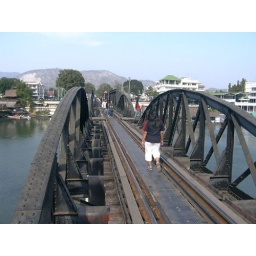
bridge over river kwai